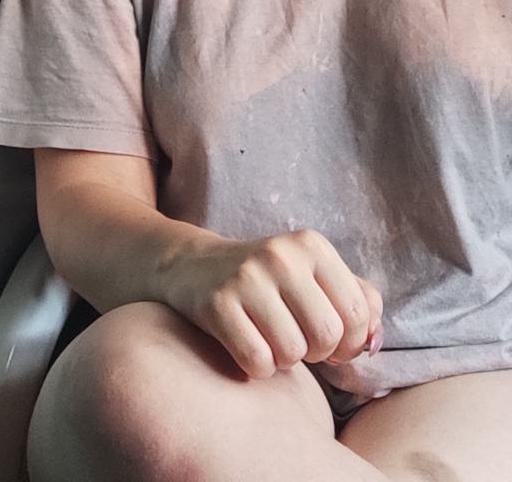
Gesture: no_gesture